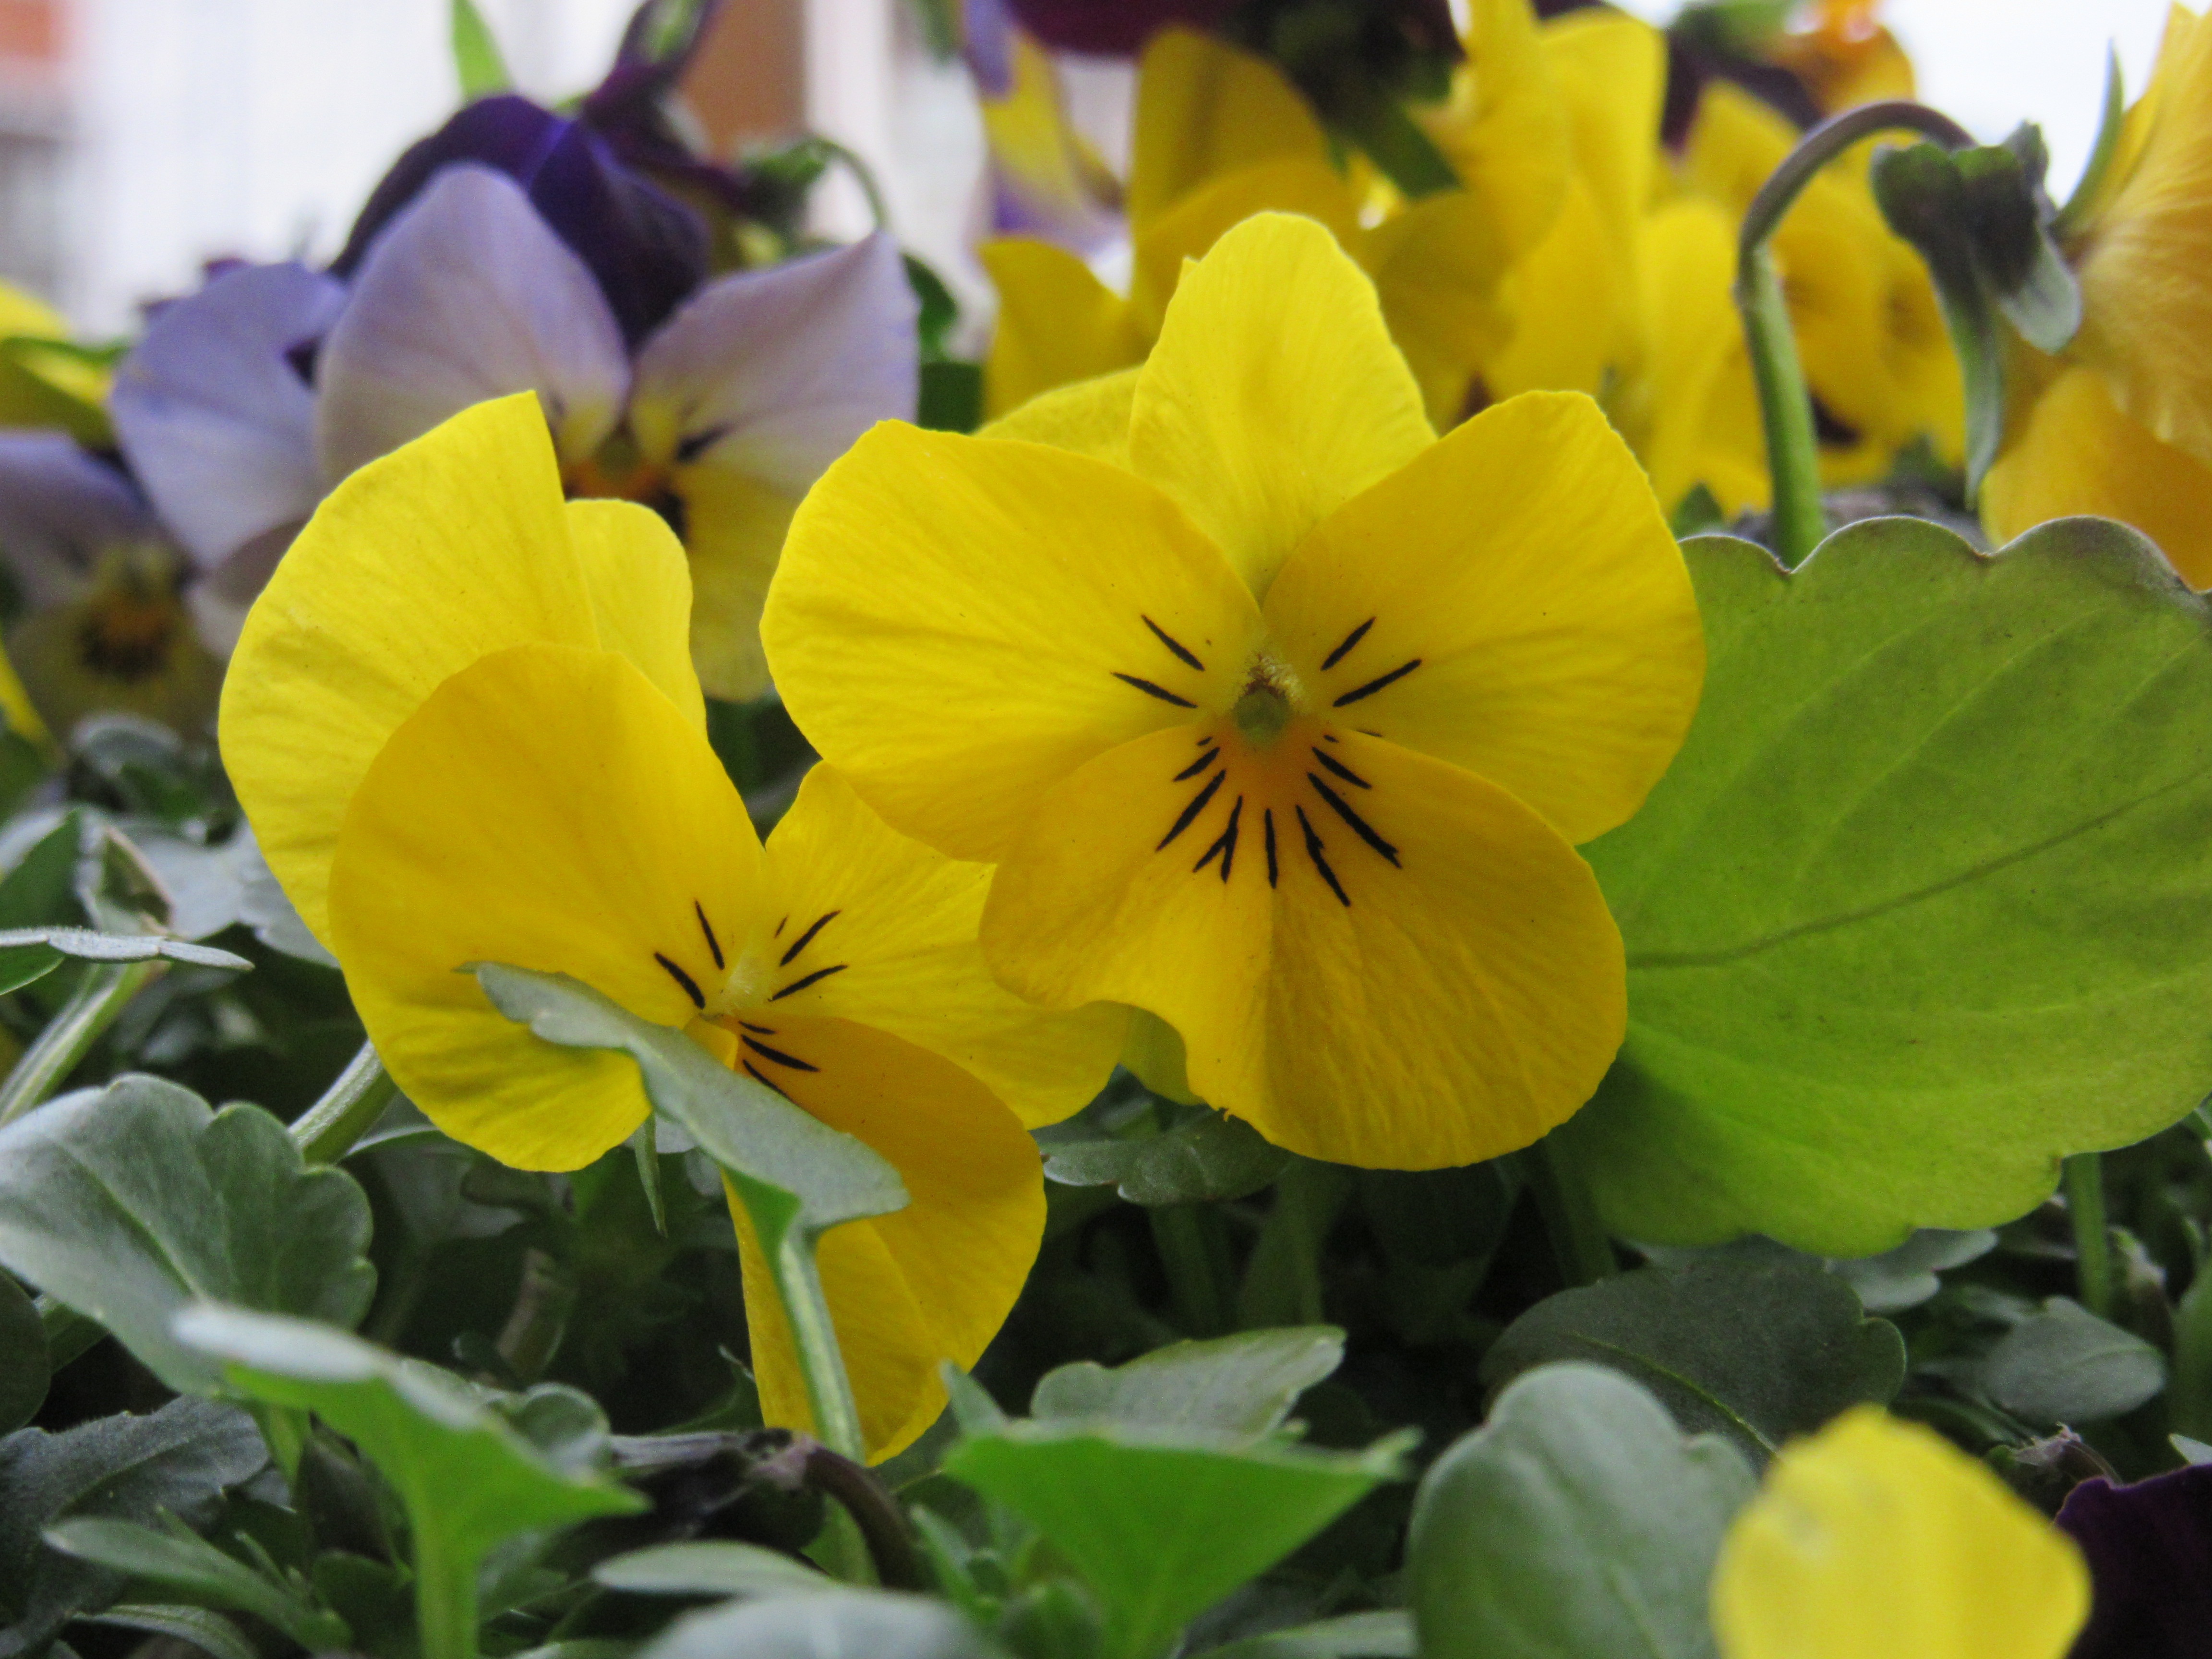
plant, flower, petal, spring, color, botany, yellow, close, flora, wildflower, flowers, bright, ornamental plants, viola, macro photography, pansy, flowering plant, violaceae, annual plant, land plant, violet family, large flowered evening primrose